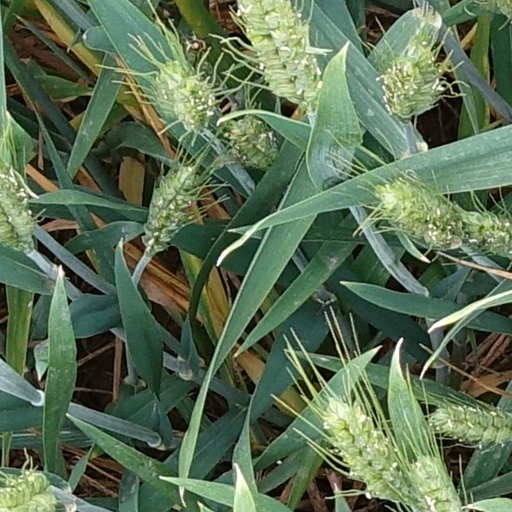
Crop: wheat